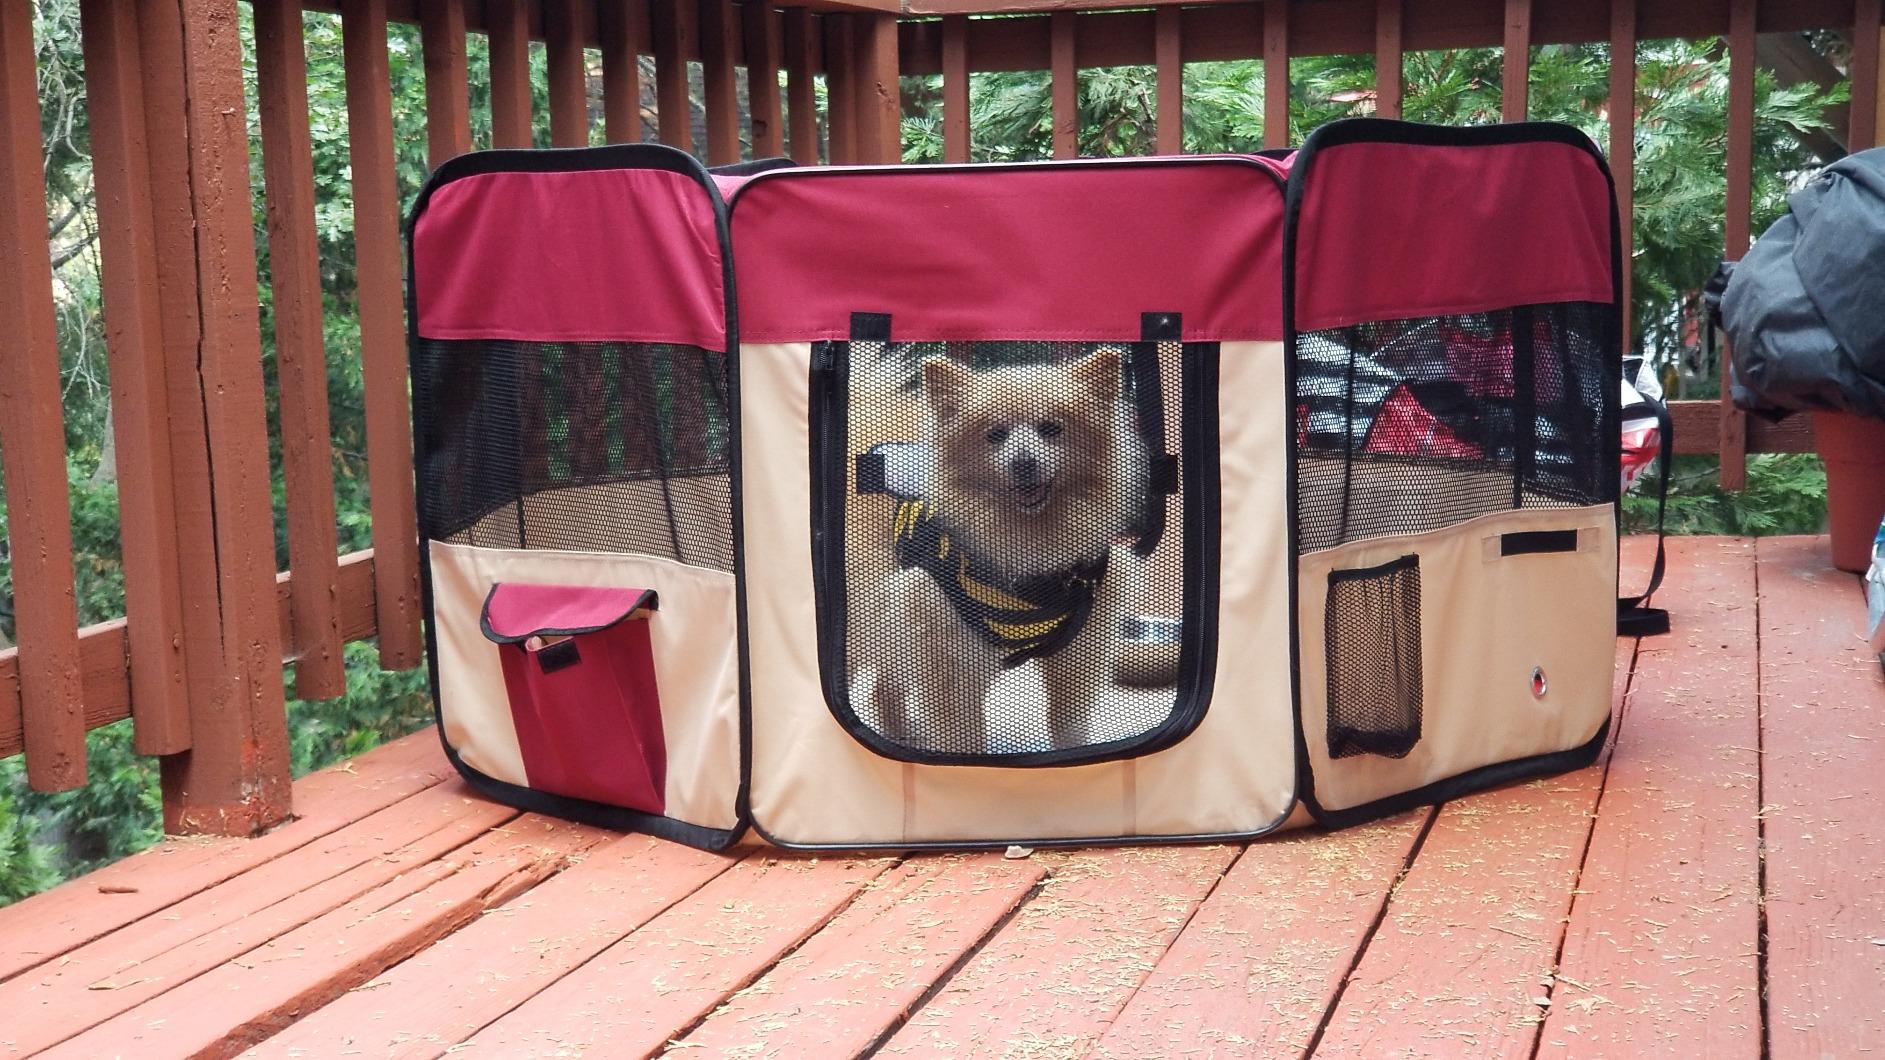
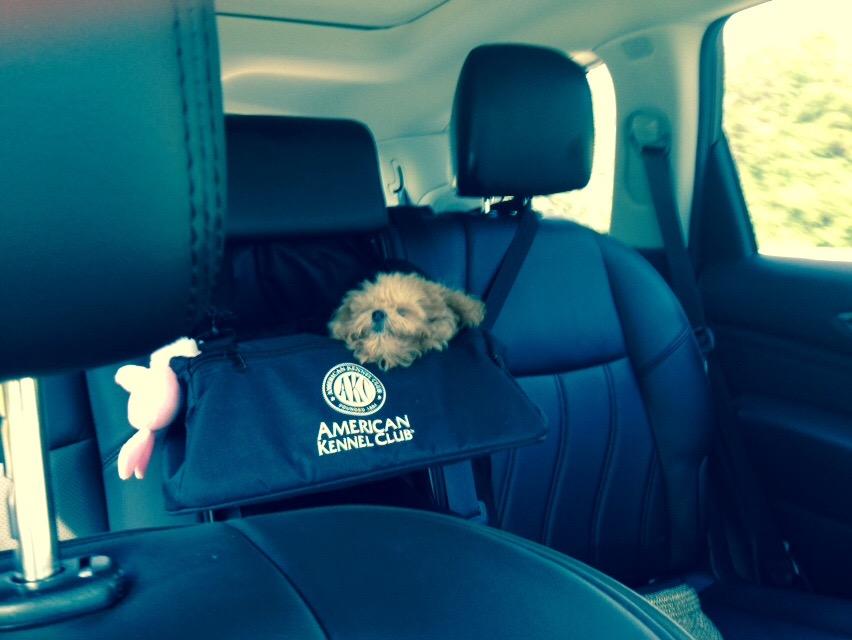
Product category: items_kennel
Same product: no